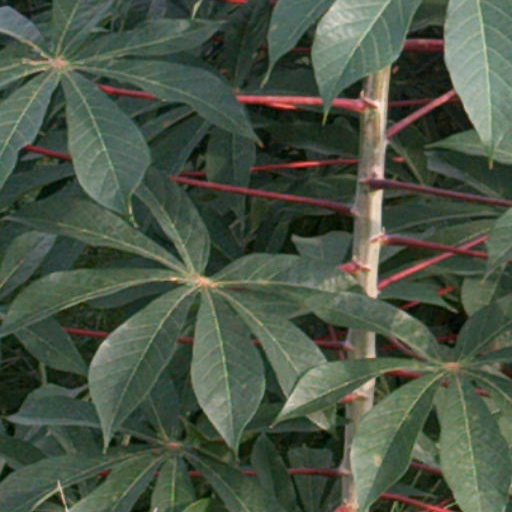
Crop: cassava